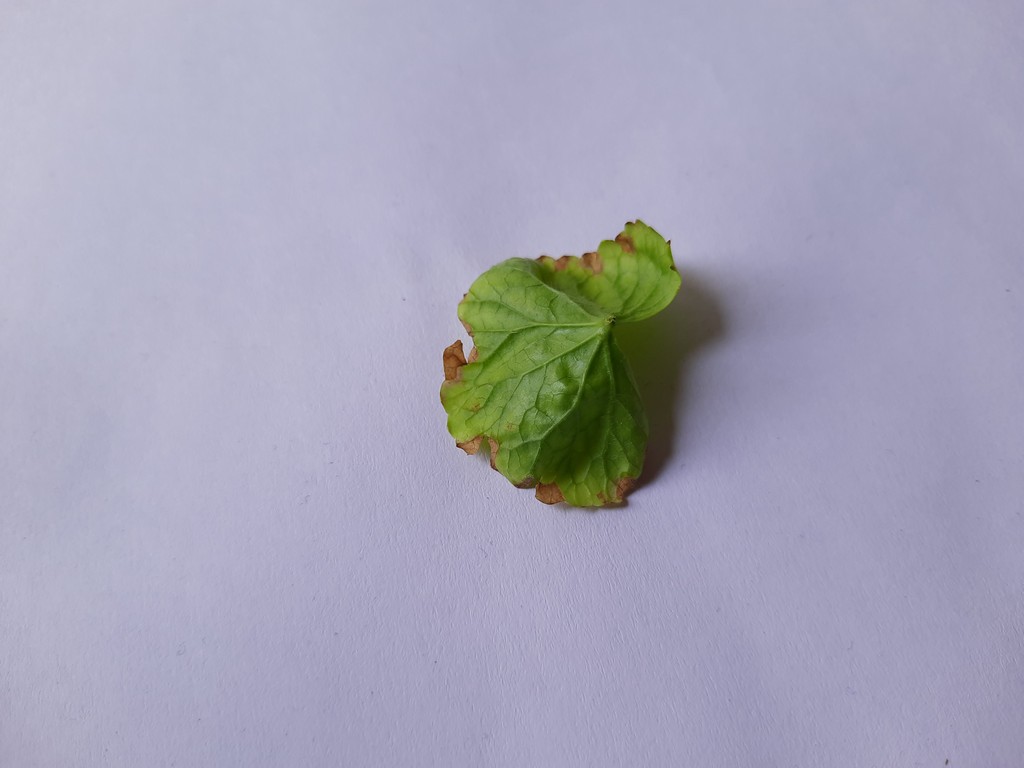
Label: Unhealthy